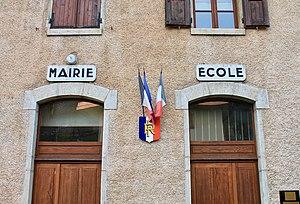
Mairie-école de Bellecombe-en-Bauges
Bellecombe-en-Bauges est une commune française située dans le département de la Savoie, en région Auvergne-Rhône-Alpes.